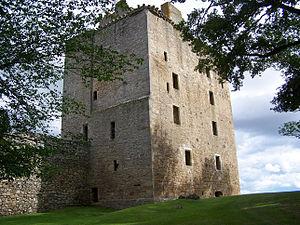
Le palais de Spynie ou château de Spynie est un palais épiscopal situé près d'Elgin, dans le nord de l'Écosse. Fondé au XIIᵉ siècle, il s'agit d'une des principales résidences des évêques de Moray jusqu'à l'abolition de l'épiscopat écossais en 1689.
Cette liste recense les principaux châteaux du council area de Moray en Écosse.